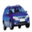
Label: automobile